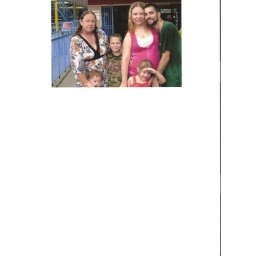
My family soaking wet after a water boat fight at the smokies in pigeon forge tennesse